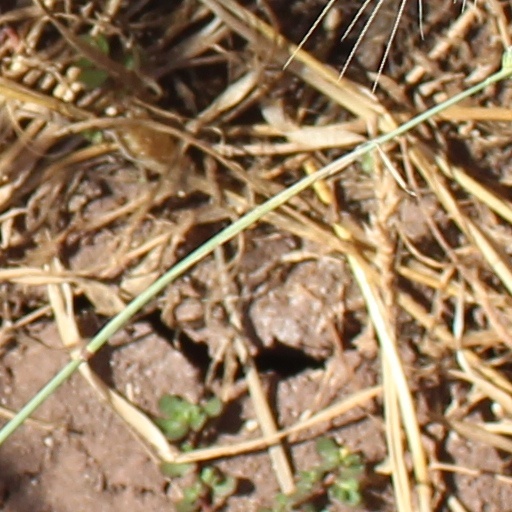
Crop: wheat